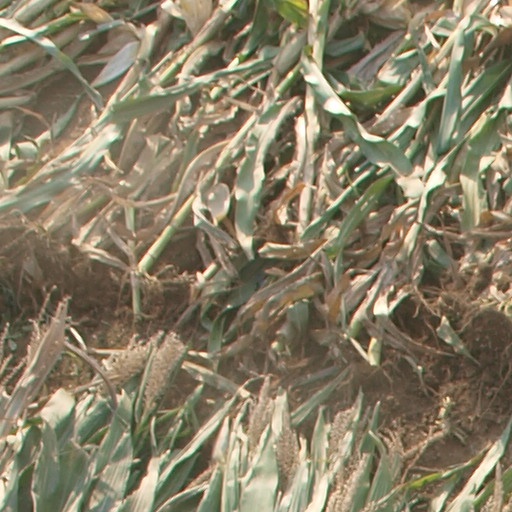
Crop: maize; corn